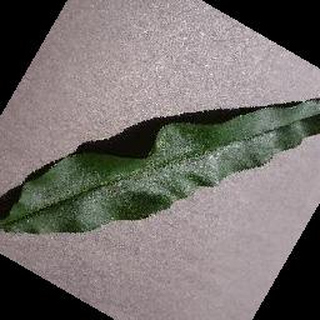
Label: healthy_peach